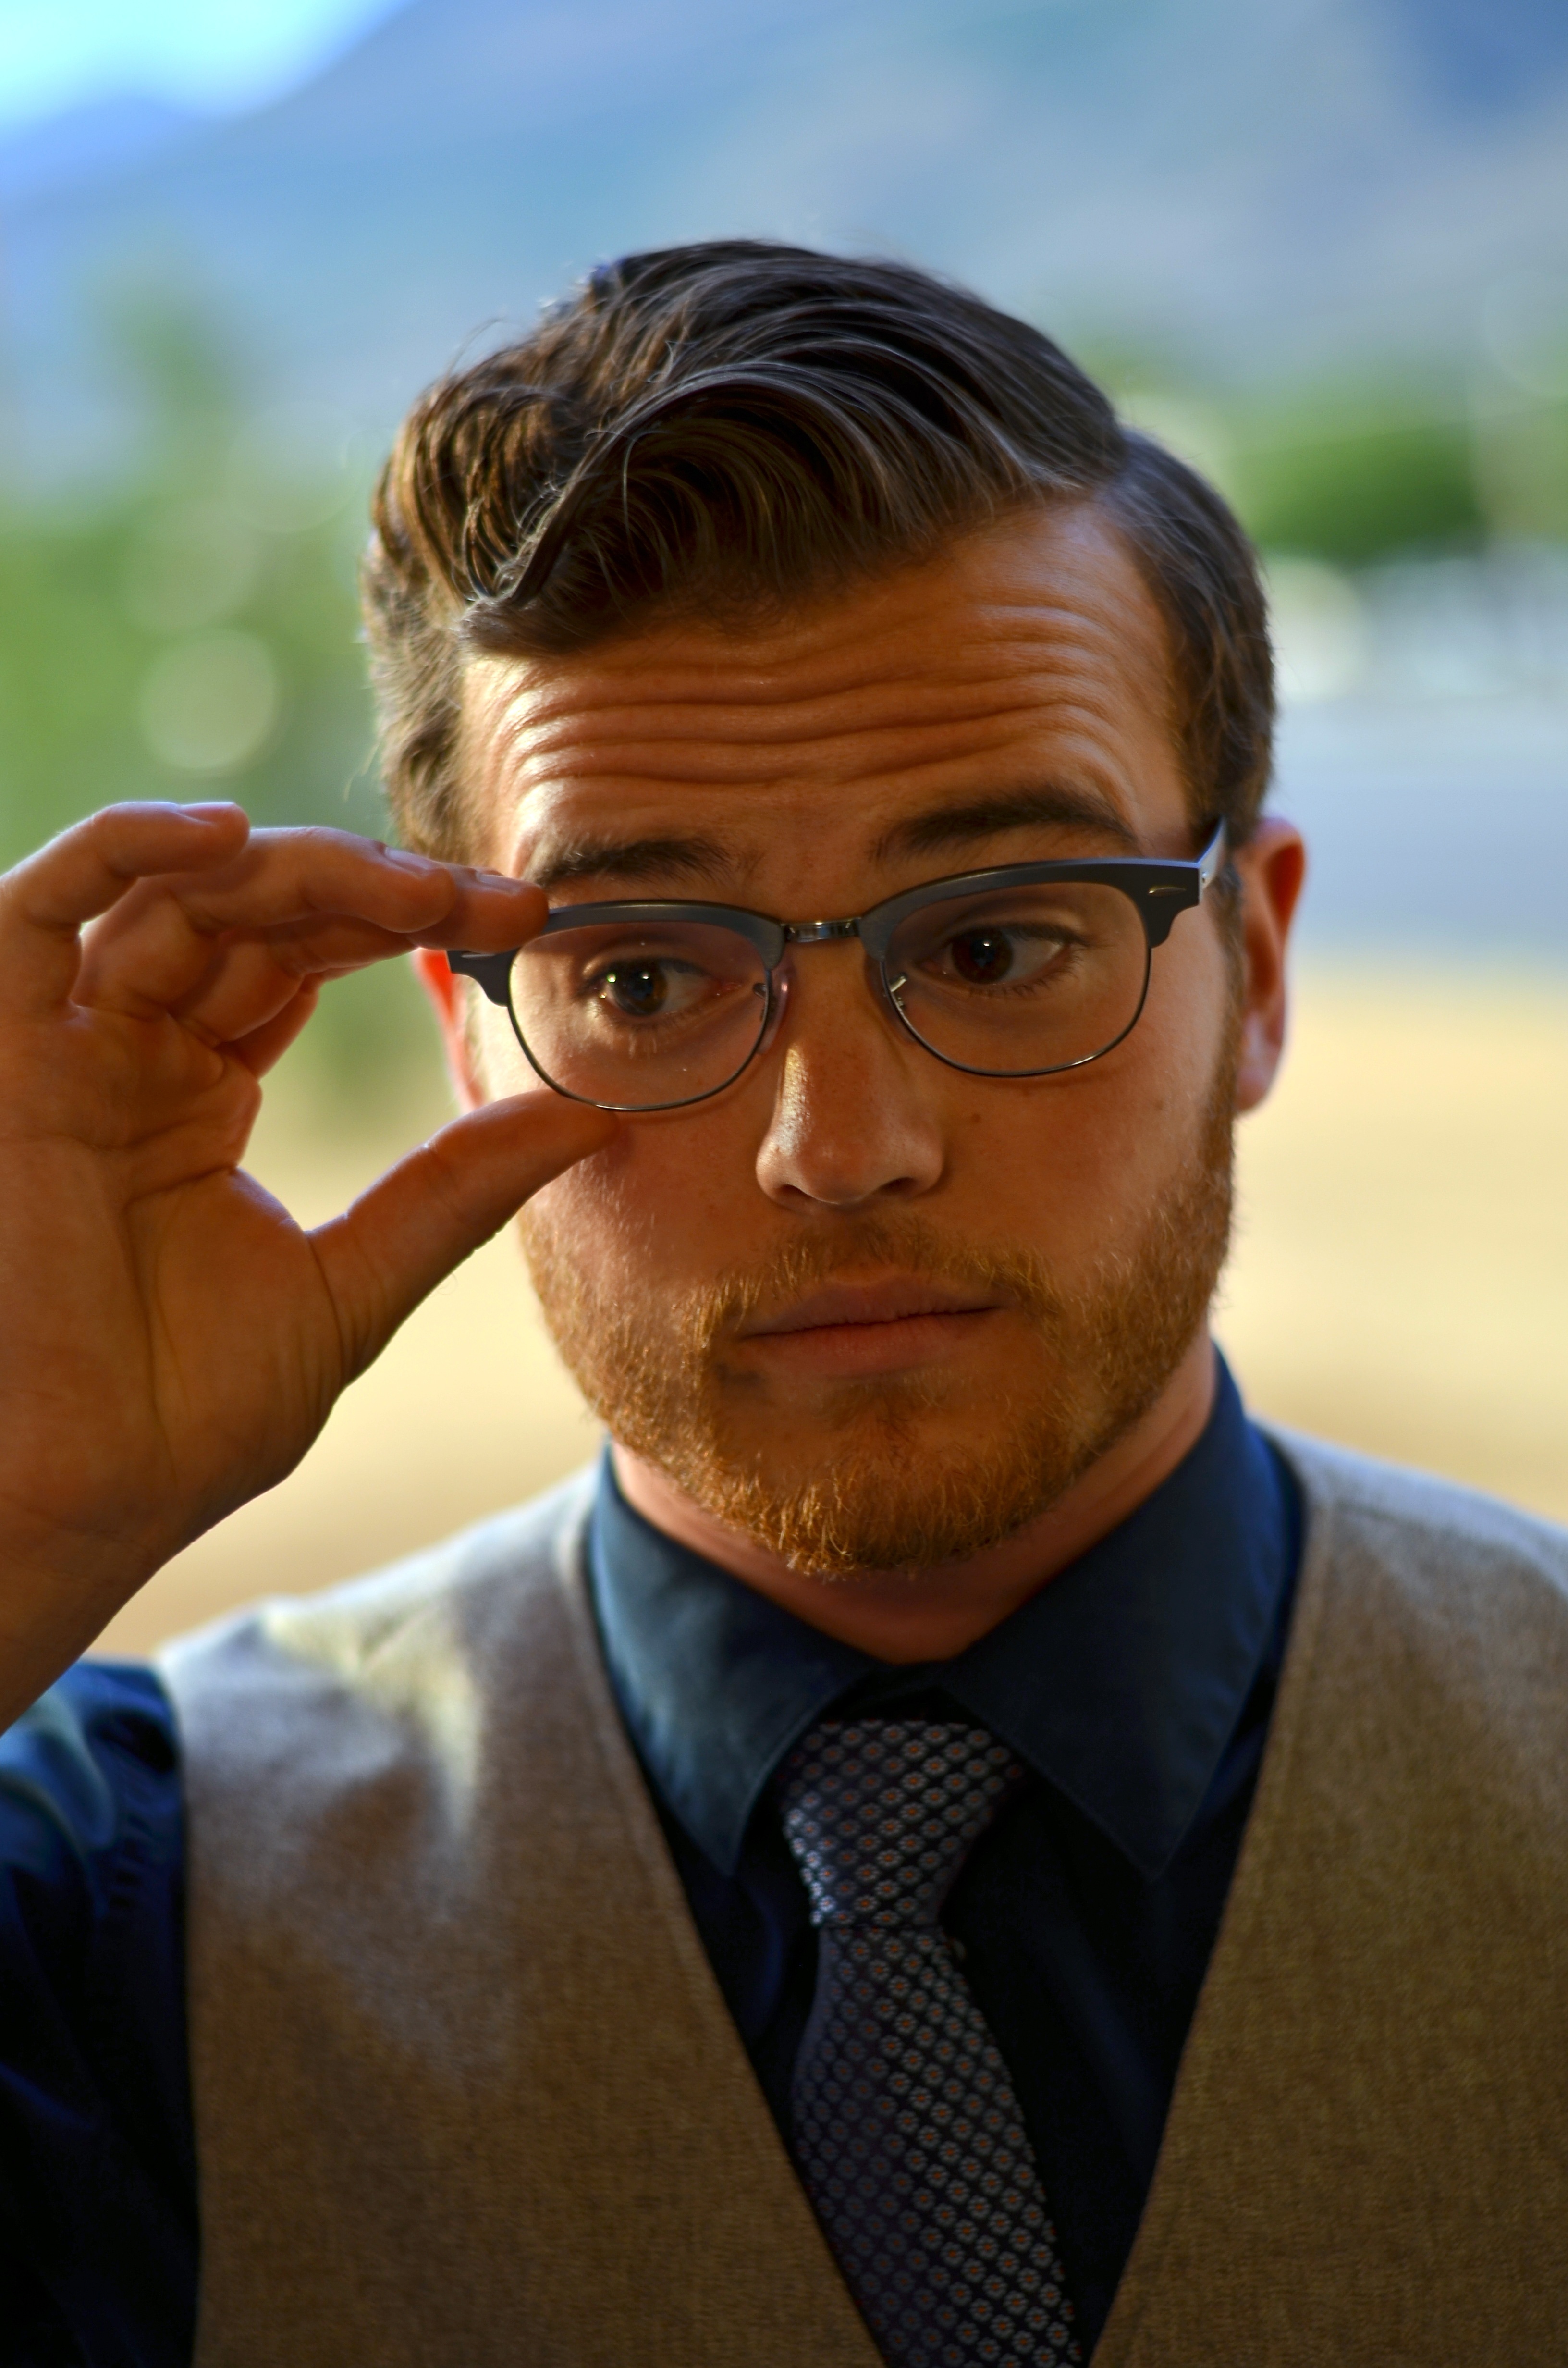
man, person, bokeh, people, hair, camera, vintage, retro, male, portrait, young, youth, fashion, business, lifestyle, modern, hairstyle, hipster, senior citizen, sunglasses, glasses, style, adult, trendy, facial hair, vision care